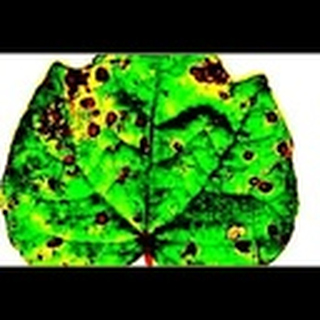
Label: cotton_target_spot